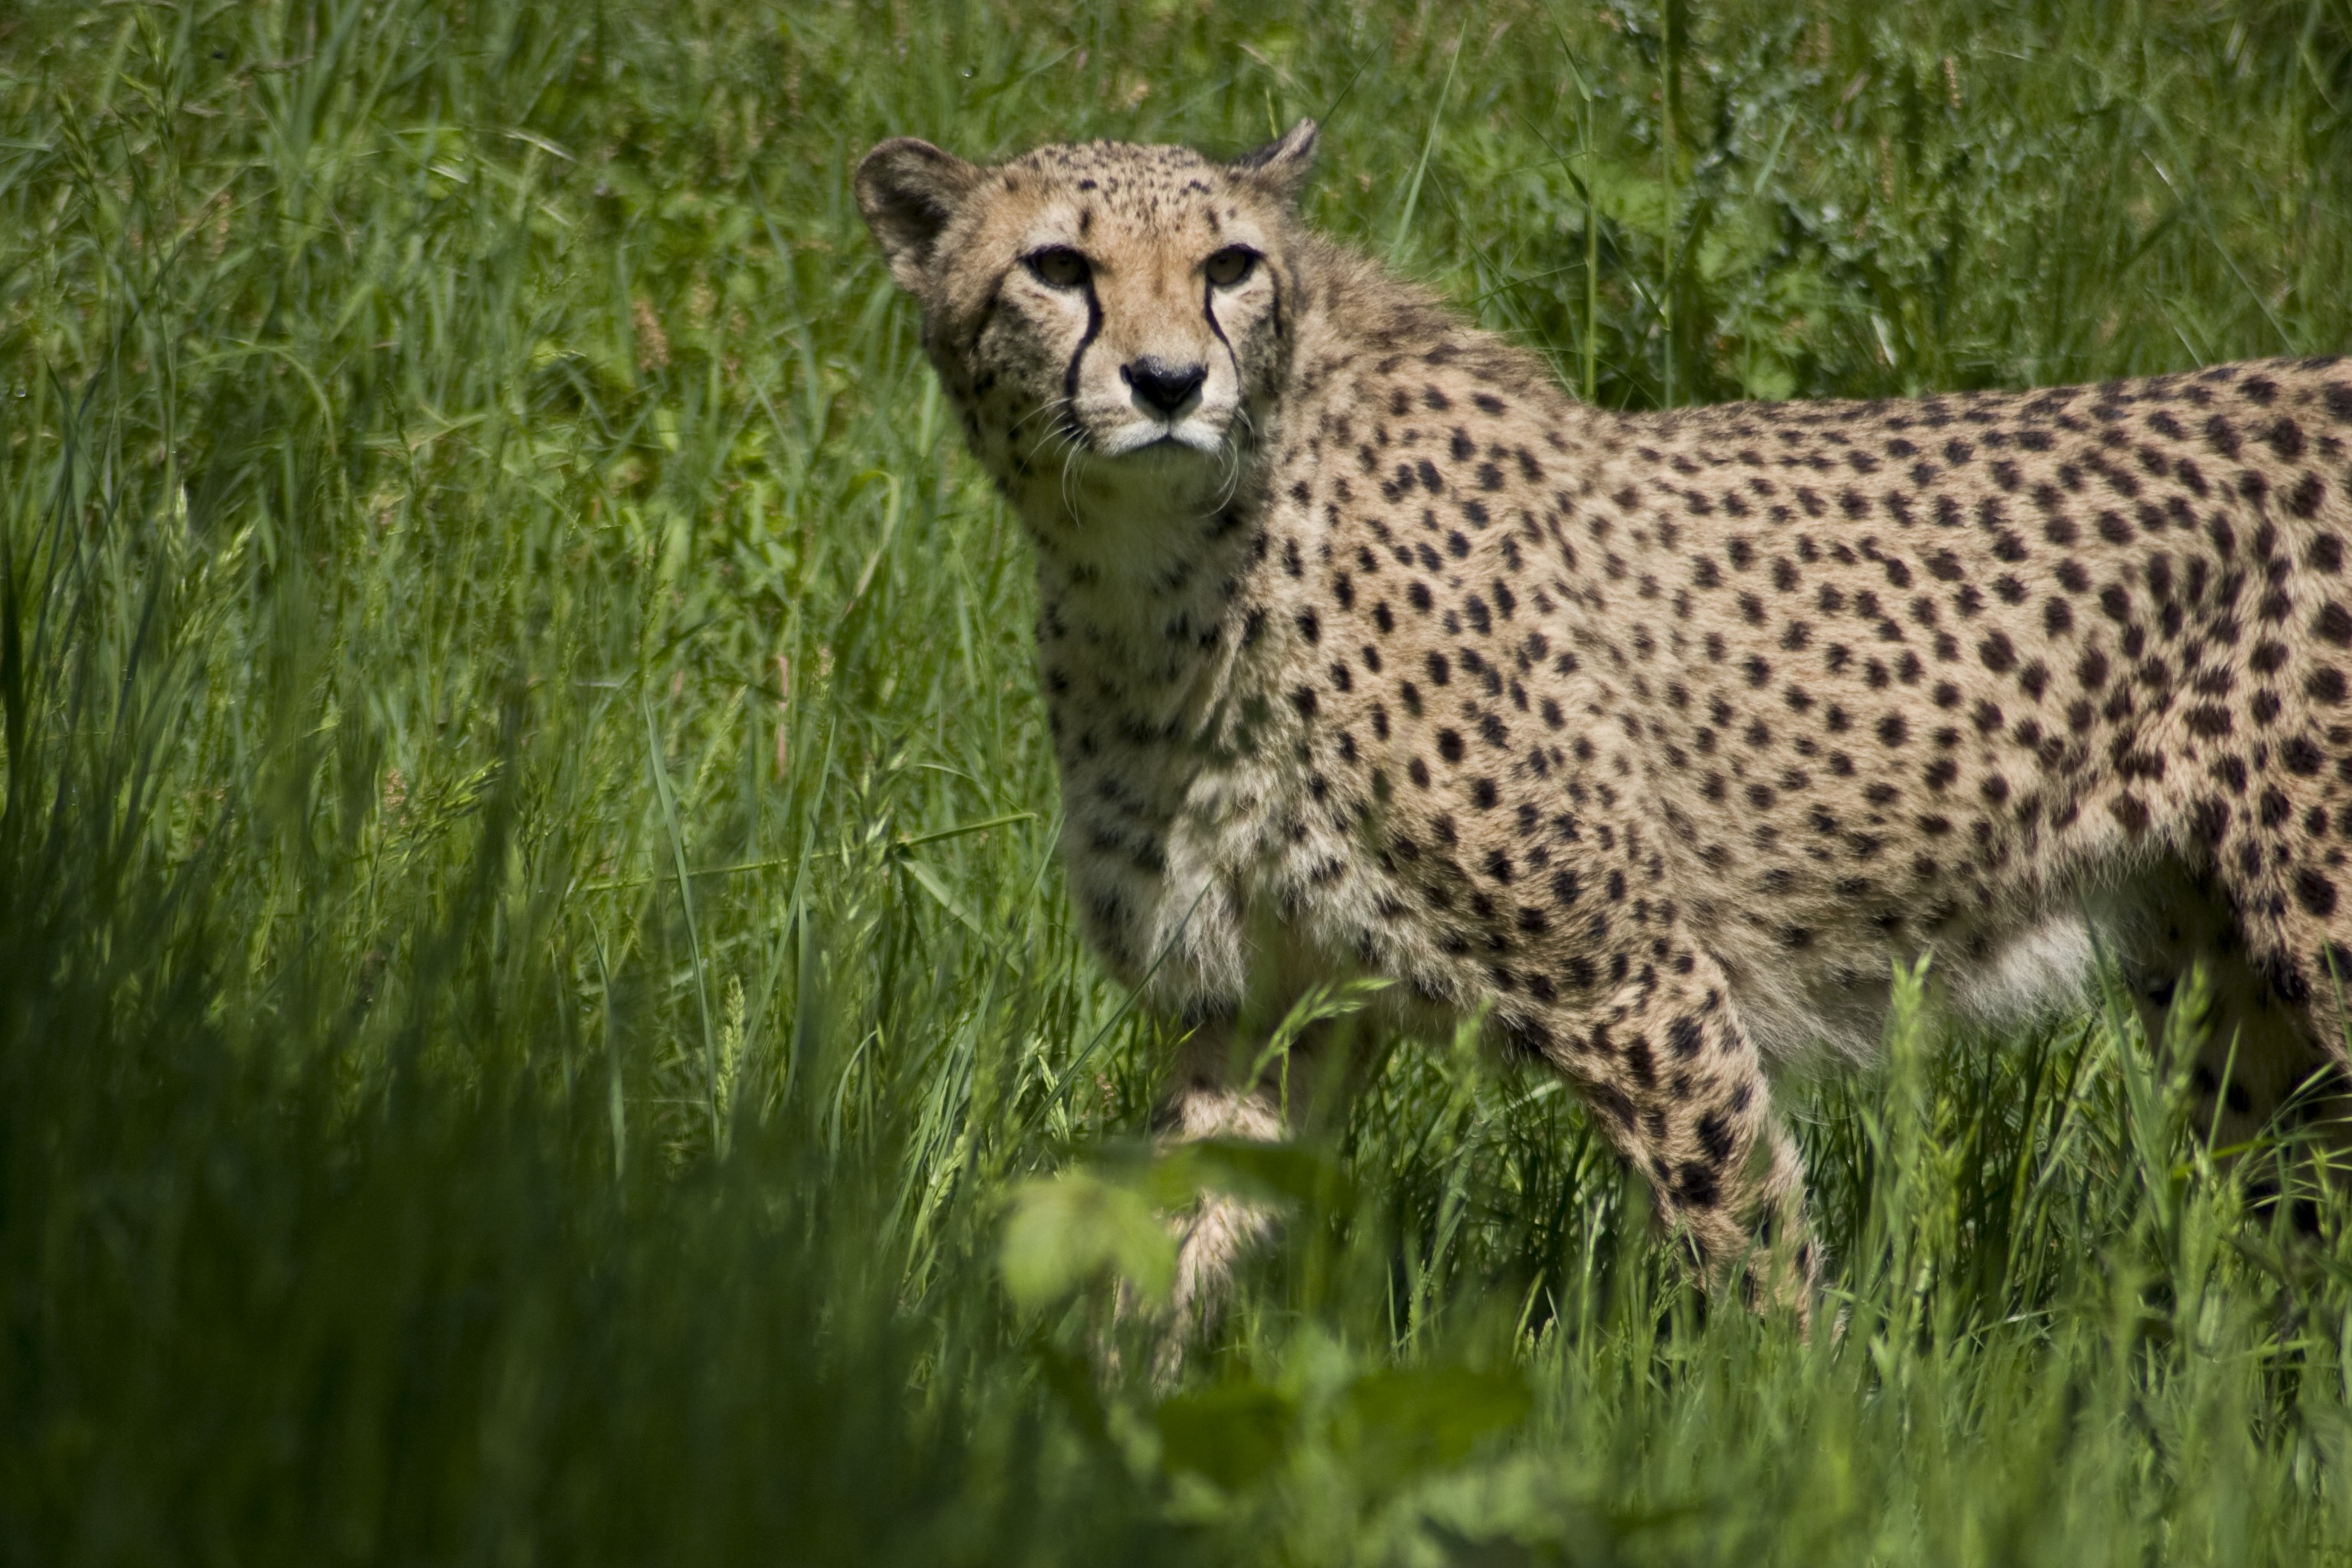
nature, wildlife, wild, cat, mammal, predator, fauna, cheetah, grassland, animals, vertebrate, hunting, animal world, safari, survive, animals wildlife, small to medium sized cats, cat like mammal